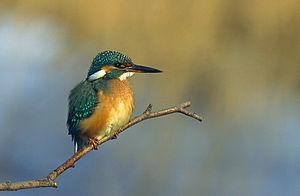
L'ordre des Coraciiformes comprend 6 familles actuelles d'oiseaux.
Les Ageux est une commune française située dans le département de l'Oise en région Hauts-de-France. Ses habitants sont appelés les Ageois et les Ageoises. Elle est limitrophe de Pont-Sainte-Maxence, au sud, avec laquelle elle constitue une unité urbaine.
Les Syndactyles sont une famille d'oiseaux désuète, mais ce terme qualifie toujours tous les vertébrés dont des doigts sont soudés partiellement. Ce terme a été fondé à partir des racines grecques συν qui signifie ensemble et δακτυλος qui désigne les doigts.